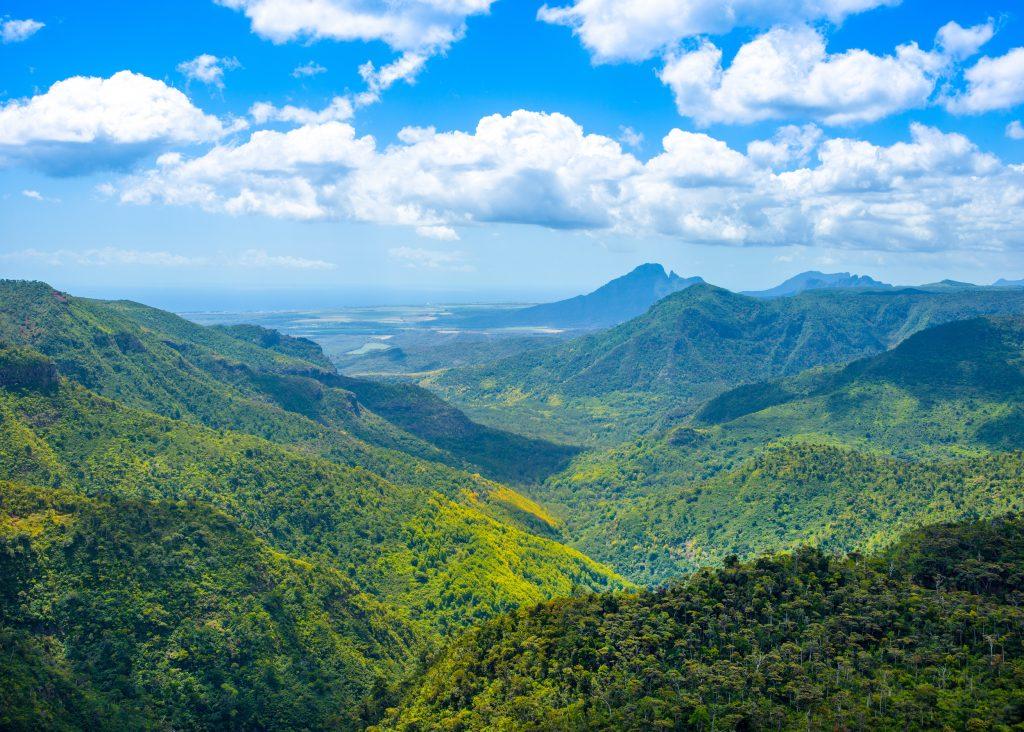
Miche midogo yenye rangi ya kijani kibichi iliyoota na kuchipua katika chombo chenye maduara madogomadogo. Iikiashiria ni eneo litumikalo kwa ajili ya kupanda mbegu, kukuza mazao na kwisha kuvunwa mavuno.